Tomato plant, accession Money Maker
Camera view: tilt-top (135 deg); turntable rotation: 60 degrees
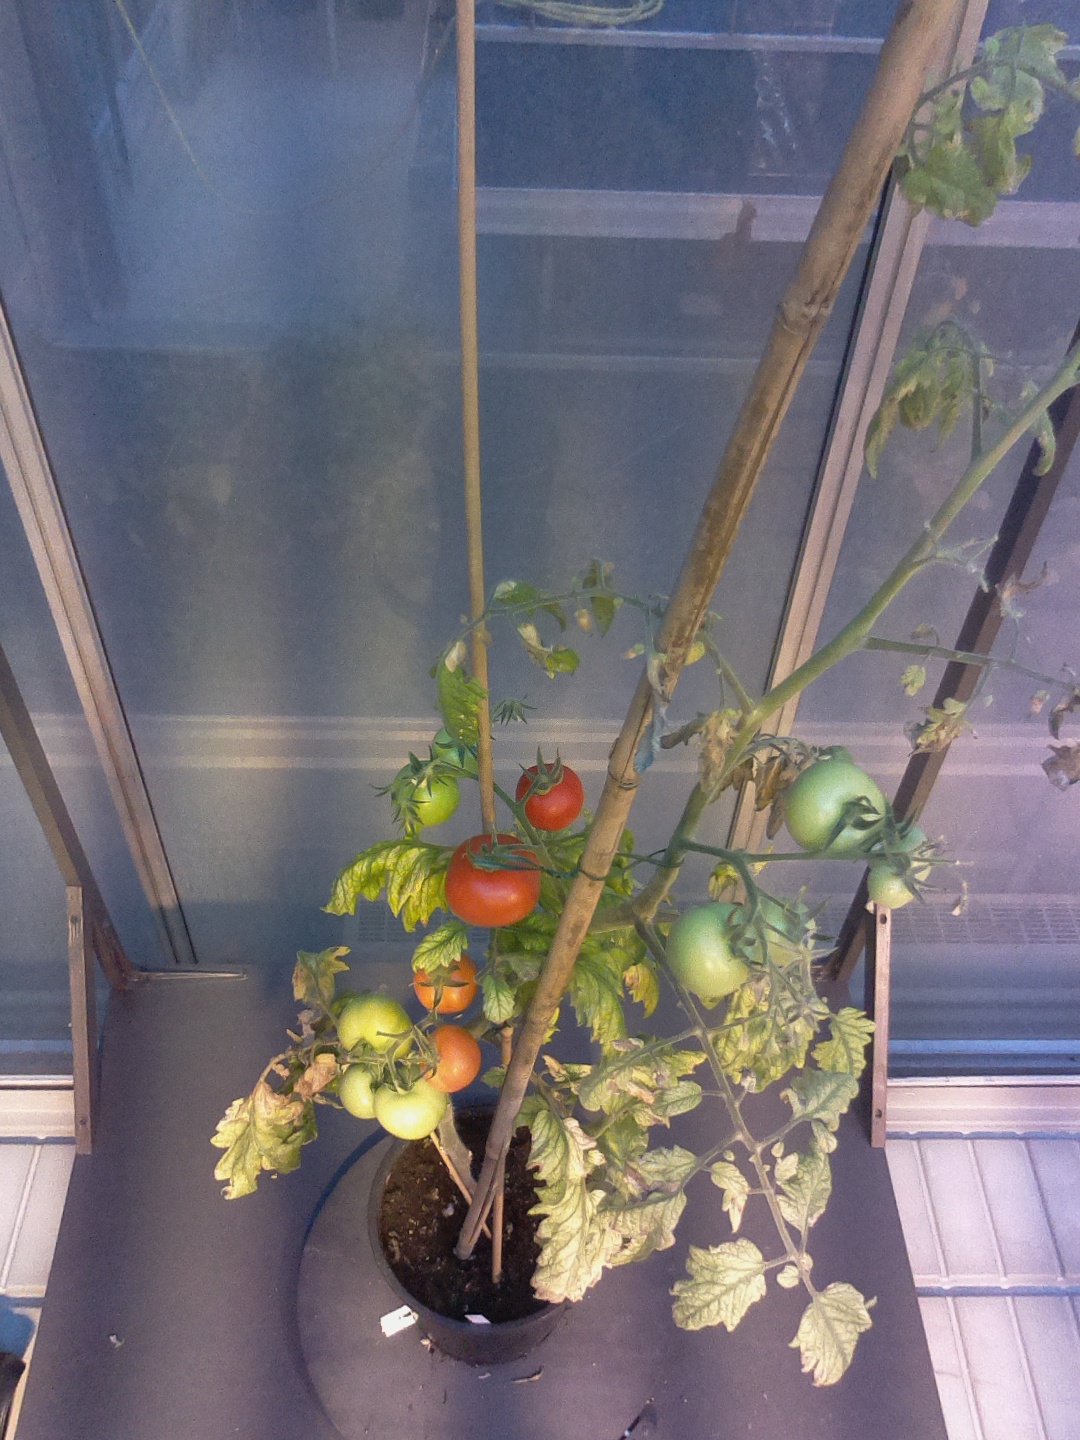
BBCH growth stage 82: 20%-30% of fruits show typical fully ripe color